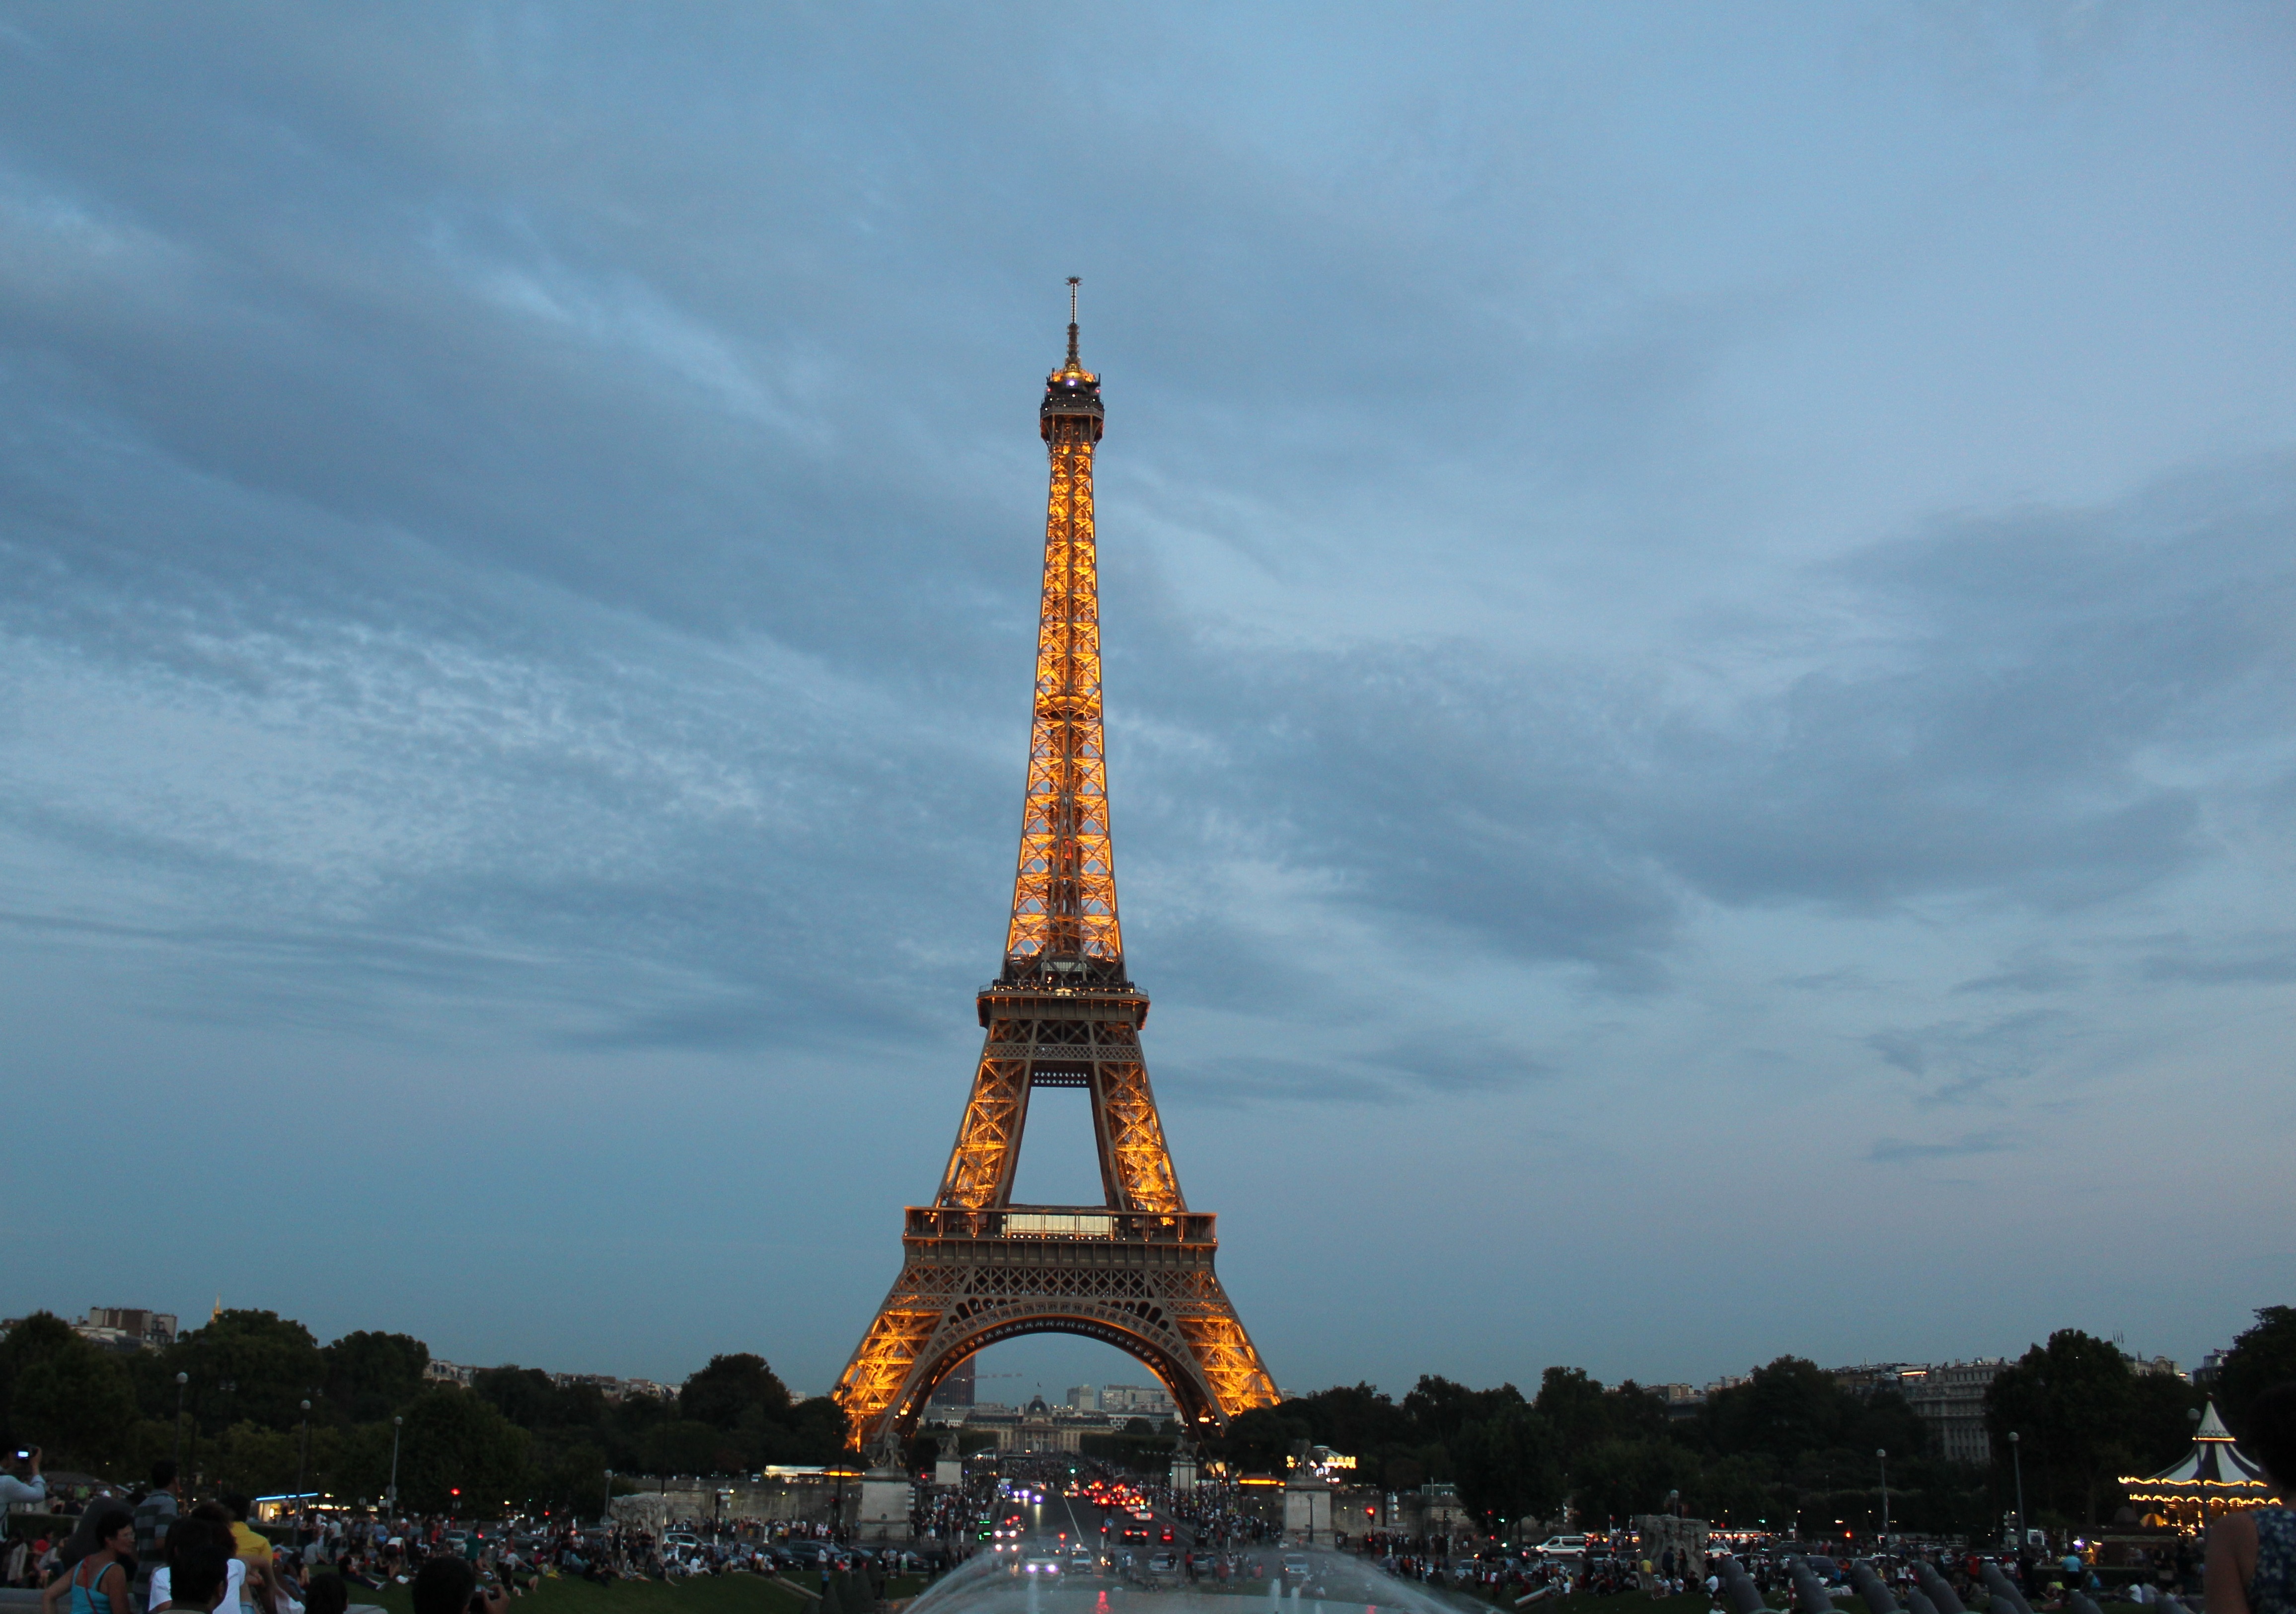
eiffel tower, paris, monument, tower, landmark, capital, temple, spire, pagoda